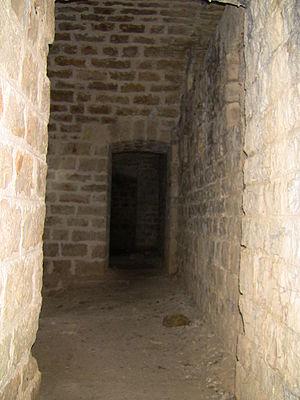
Une salle souterraine situé prés du Fort de Planoise de Besançon (Doubs)
Le fort de Planoise, appelé brièvement le fort Moncey, est un ensemble de fortifications militaires bisontines de type Séré de Rivières dont l'ouvrage le plus important est le fort principal situé au centre d'un véritable môle, regroupant plusieurs abris, des chemins de traverses ainsi que quatre grandes batteries annexes utilisées pour le stockage de poudre, le casernement et l'usage de mortiers. L'ensemble fortifié fut bâti à Besançon, en France, entre 1877 et 1892 dans le but de protéger le pont d'Avanne-Aveney interdisant les routes de Dijon et de Lyon, plusieurs voies ferrées capitales ainsi que pour soutenir de nombreuses batteries de la ville.